List of airports in China

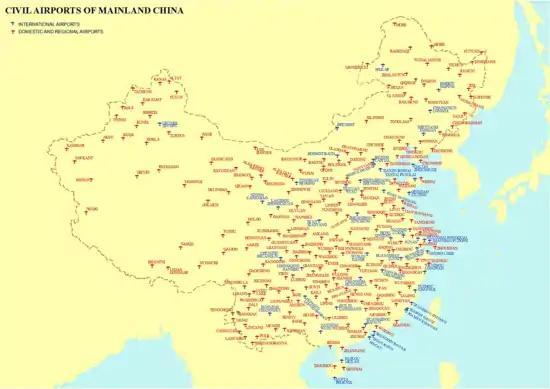
Civil airports of Mainland China, Hong Kong, and Macau

This is a list of public airports in the People's Republic of China grouped by provincial-level division and sorted by main city or county served. It includes civil airports and certified general airports, but excludes general airports filed under principle B, defunct airports and military air bases.